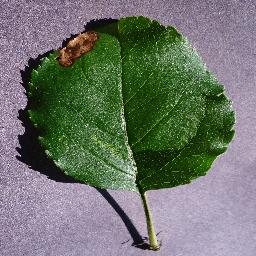
Label: Apple___Black_rot